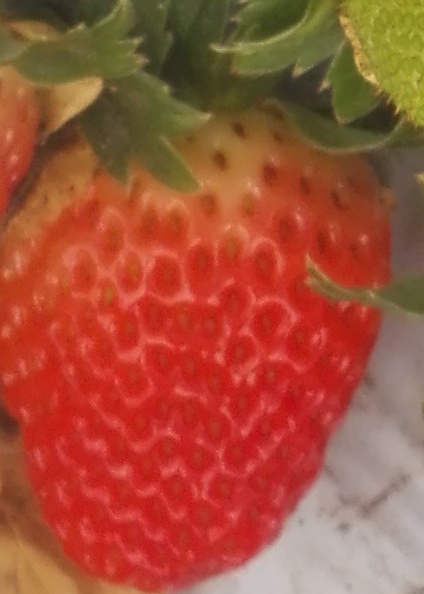
Label: Strawberry